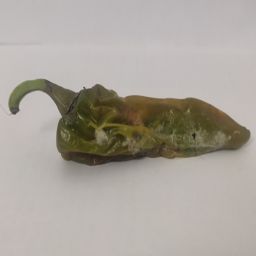
Crop: New Mexico Green Chile
Quality: Damaged